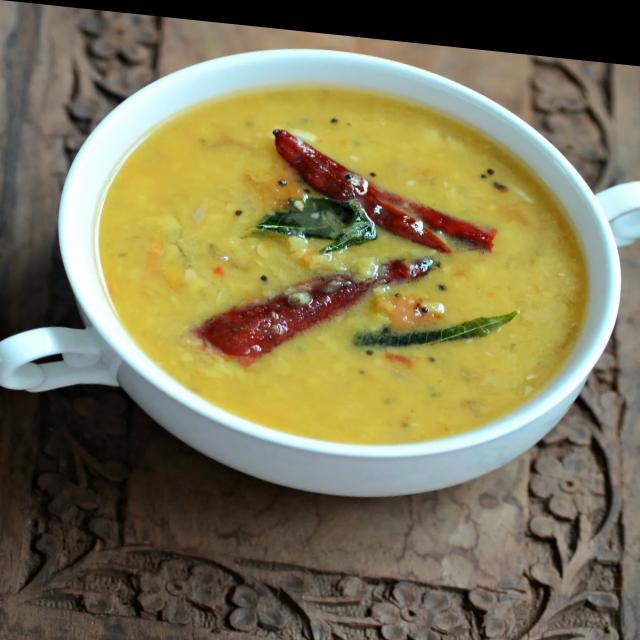
Dish: dal_makhani